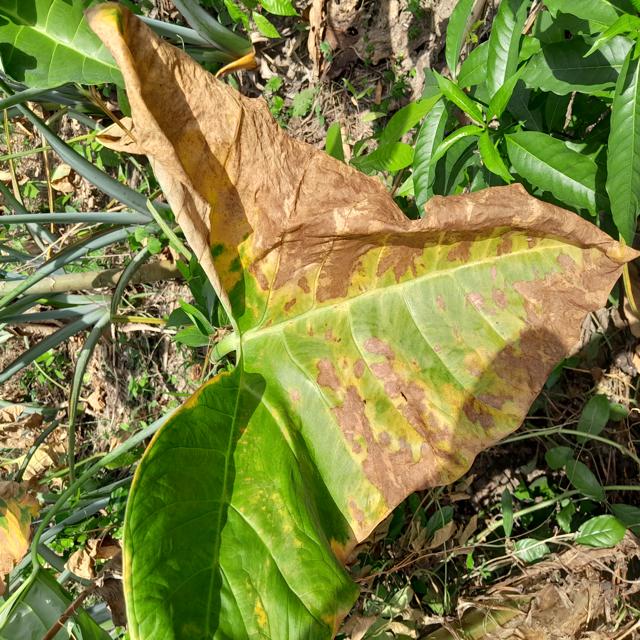
Label: Late_Blight